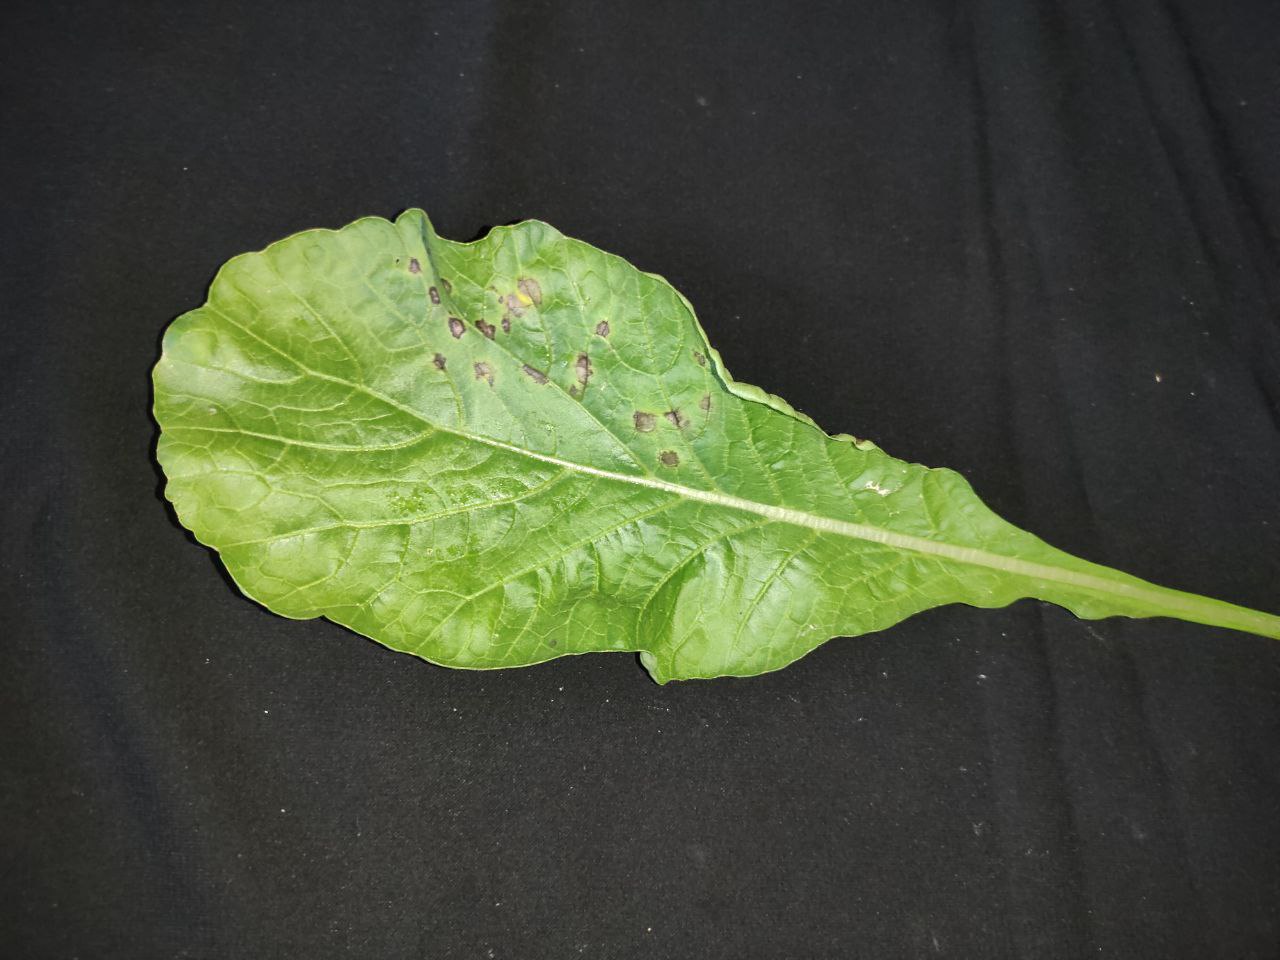
Label: Black leaf spot